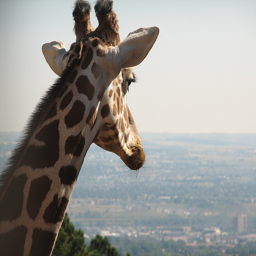
A giraffes looks at its view of the big city, from up high
there is a giraffe that seems to be looking out at the ocean
Close up of a giraffe looking down on a city.
A giraffe statue is looking at the valley below.
A giraffe that is looking at a city.